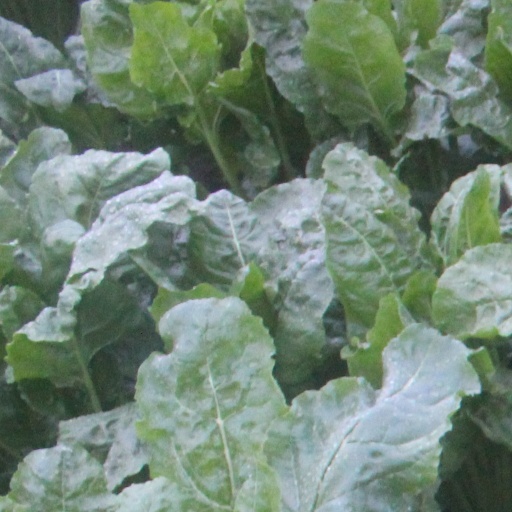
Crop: sugar beet